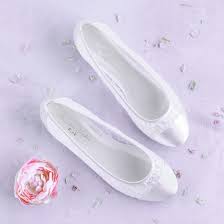
Label: Ballet Flat